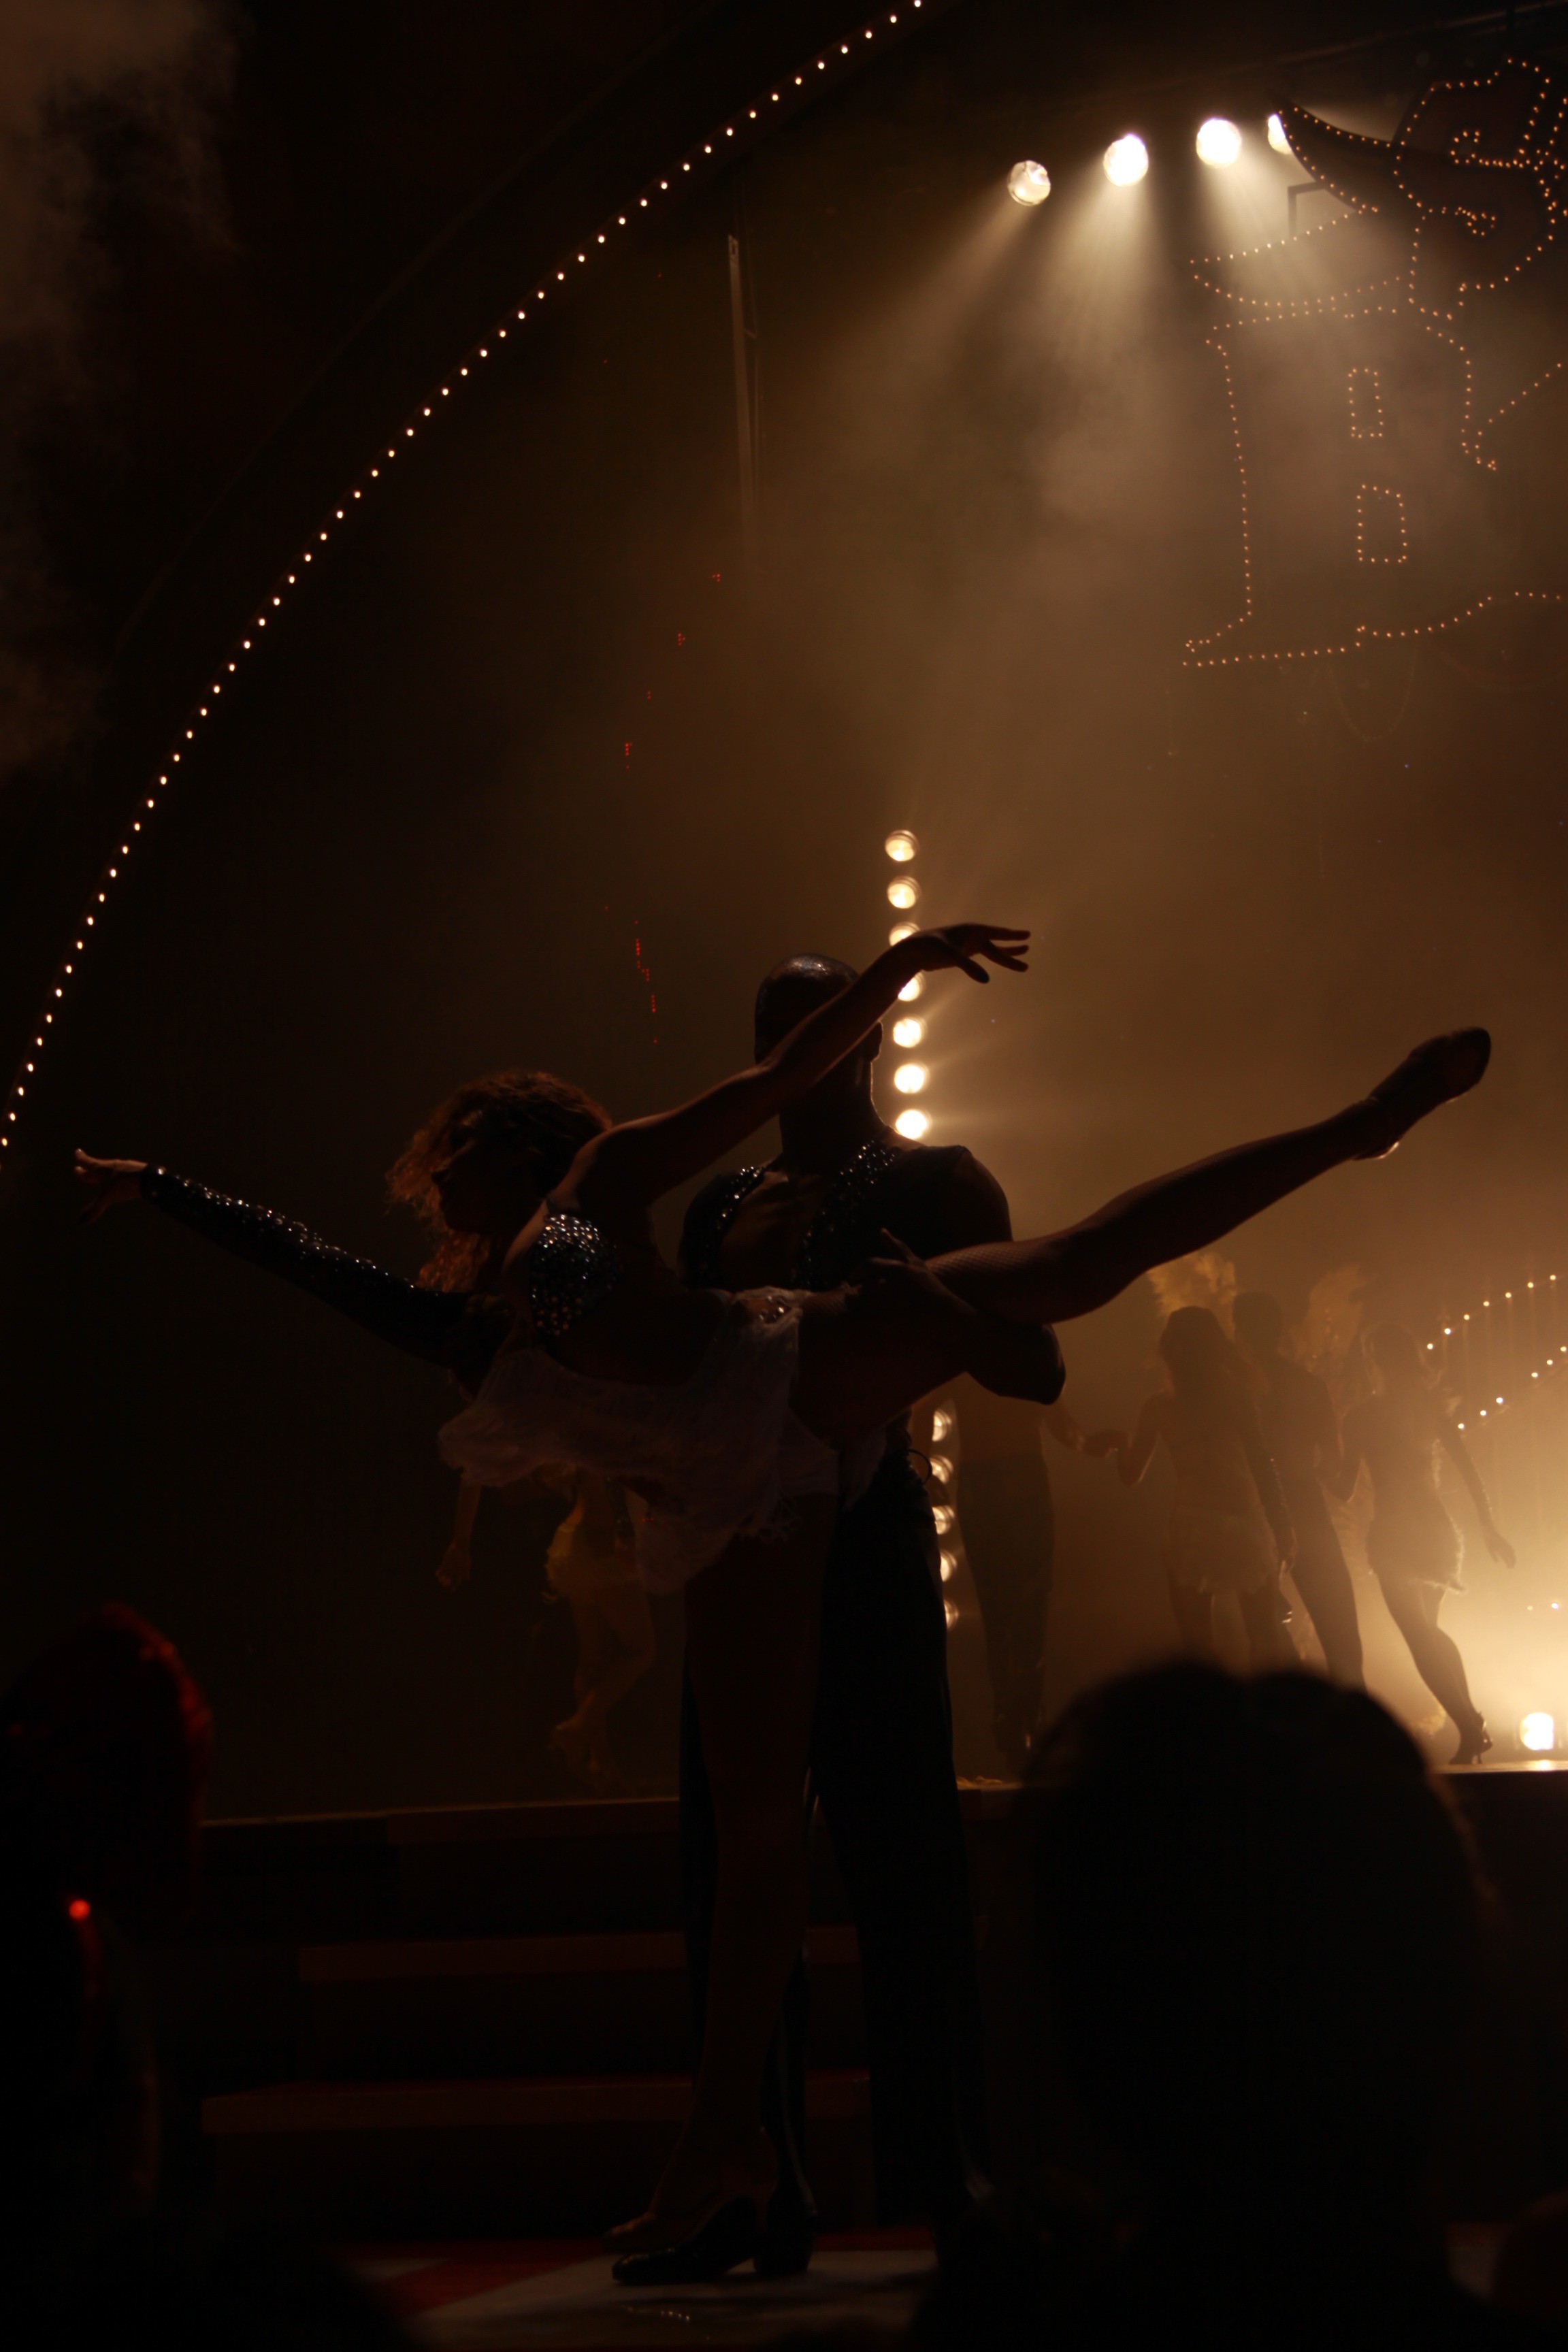
light, night, dance, show, darkness, lighting, stage, performance, women's